Regionalliga Nord

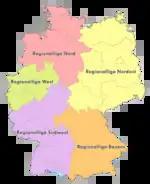
The Regionalligas from 2012 onwards.

In October 2010, another reform of the Regionalligas expanded the number of leagues to five, with the Nordost clubs leaving the Regionalliga Nord to form their own Regionalliga Nordost once more. The new system came into operation in the 2012–13 season. It was also decided to limit the number of reserve teams per Regionalliga to seven.